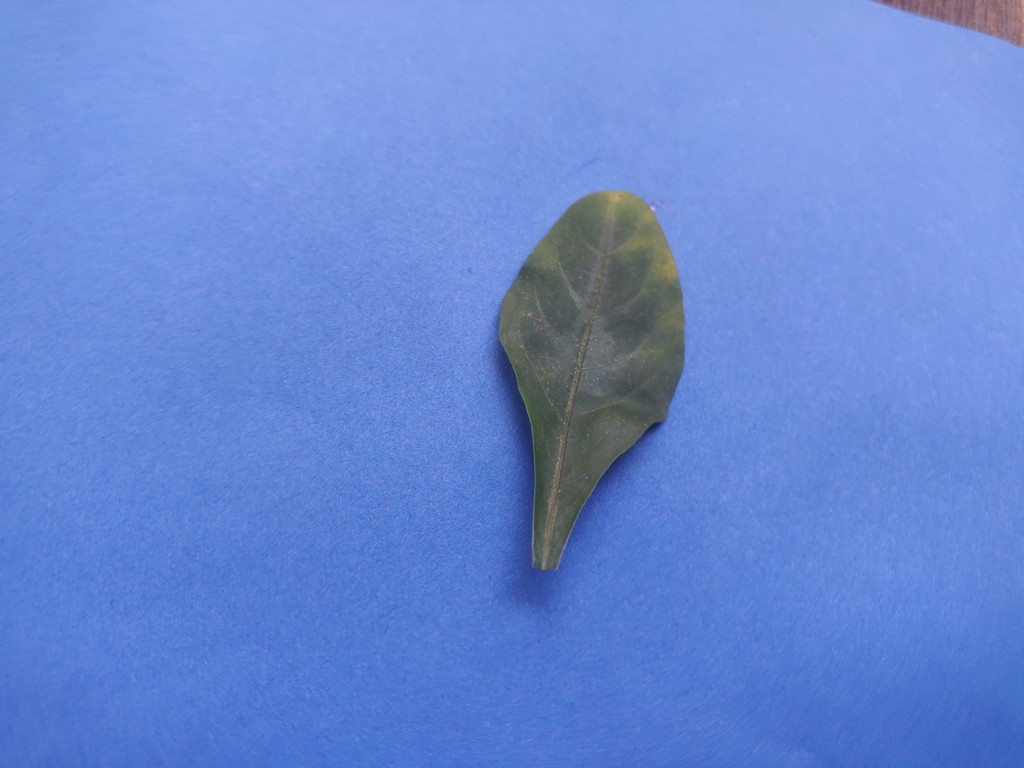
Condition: Unhealthy
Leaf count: single
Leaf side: front